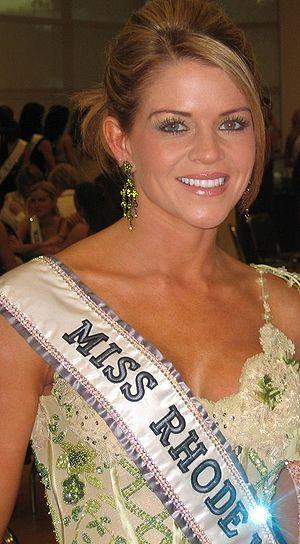
Miss Rhode Island USA est un concours de beauté féminin destiné aux jeunes femmes de 17 à 27 ans domiciliées dans l'état de Rhode Island. La gagnante est qualifiée à l'élection de Miss USA.